Basnyat family

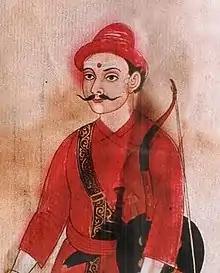
Kirtiman Singh Basnyat, Mulkaji of Nepal (1794–1801), dynast of Basnyat family

Abhiman Singh Basnyat,born on 14 Falgun 1801 B.S., the third son of Senapati Badabir Shivaram Singh Basnyat became the second Commander in Chief of a United Nepal. Abhiman's two elder brothers were Kaji Naahar Singh and Kaji Kehar Singh. His youngest brother Kaji Dhokal Singh Basnyat, who also became the governor of Kumaun Gadwal, was the first owner of the present Narayanhity Palace area known as Kirti Mandir at that time. Stone inscription about this is still there inside Narayanhity Palace compound. Abhiman Singh died at the age of fifty-six in Ashad 1857 B.S. when he was sent to settle the area of Morang and Sunsari, then called Kaala Banzaar. He had delivered the jamindari power to tharu and honored with the title of Chaudhari. It was a great injustice to him to have been assigned by King Rana Rahadur Shah to this area of dense forests at that old age when he was already a Mulkaji. It was because of Abhiman's displeasure about the marriage of Rana Bahadur with the child Brahmin widow Kantivati. He was reported to have suffered from fever, possibly Malaria, and died of it. Despite the Basnyat family's immense contribution to Nepal's Unification, nobody from the Basnyat family was declared Rastriya Bibhuti (National Hero). We cannot undermine the sacrifice made by the brave Basnyat family of six members at that time namely Shivram, Shoor Prabha, Naahar, Kehar,Abhiman and Dhaukal in the unification campaign of King Prithvi Narayan Shah. There were other Basnyats of Shreepali origin such as Ranya (Bangya) Basnyat, Jitman, Bir Dhwaj Basnyat, Indra Bir, Banka Bir, Ranadip Singh, Rana Dhir Singh, Jahar Singh, Kirti Man Singh, Bakhtabar Singh, Bakhat Singh, Kul Man Singh, Prasad Singh, etc. who fought or sacrificed their lives in various battles and wars for the protection of Nepal's sovereignty in the later periods of Nepalese history. Researchers are suggested to read the book jointly written by late Lt. Col. Hanuman Singh Basnyat and late Purna Man Singh Basnyat entitled "Shreepali Basnyat-Parichaya, Published in 2058 BS for details.